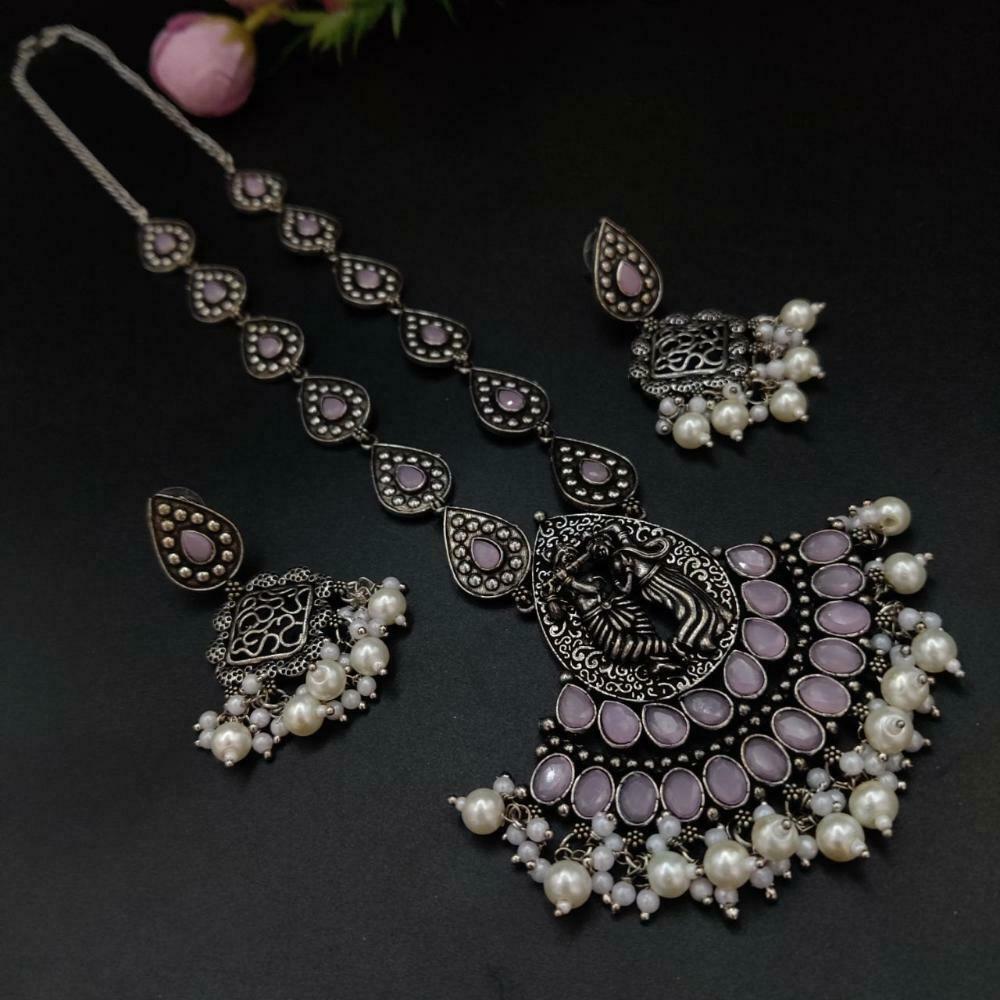
Royale Diva Radha Krishna Stone Work Oxidised Silver Plated Long Necklace Set For Girls
Type: Necklaces
Brand: Royale Diva
Price: Rs. 485
 Introducing our exquisite Stone Work Oxidised Silver Plated Long Necklace Set, specially designed for girls who appreciate elegance and style. This stunning jewelry set combines traditional craftsmanship with contemporary design elements to create a captivating accessory that will enhance any outfit.
Features: PACKAGE INCLUDES : 1 Pcs of Necklace 2 Pcs of Earrings , Size- One Size ,Best for Gifting and for personal Use, combine it with matching dress and be the limelight of every Occasion
Included: 1 Box